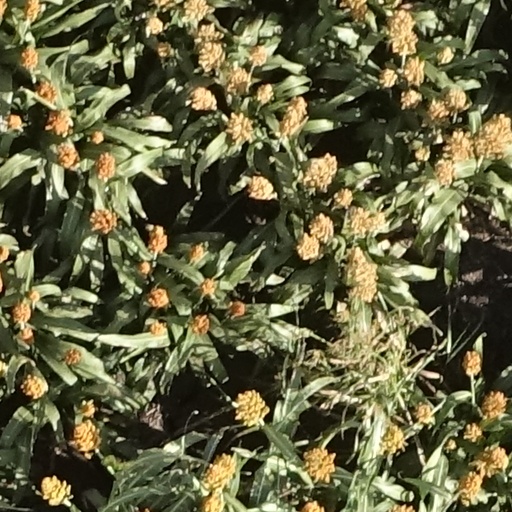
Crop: sorghum